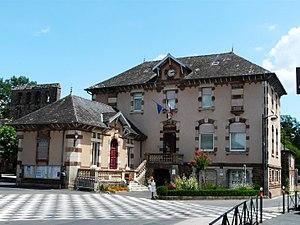
La mairie de Saint-Pantaléon-de-Larche, Corrèze, France.
Saint-Pantaléon-de-Larche est une commune française située dans le département de la Corrèze, en région Nouvelle-Aquitaine.